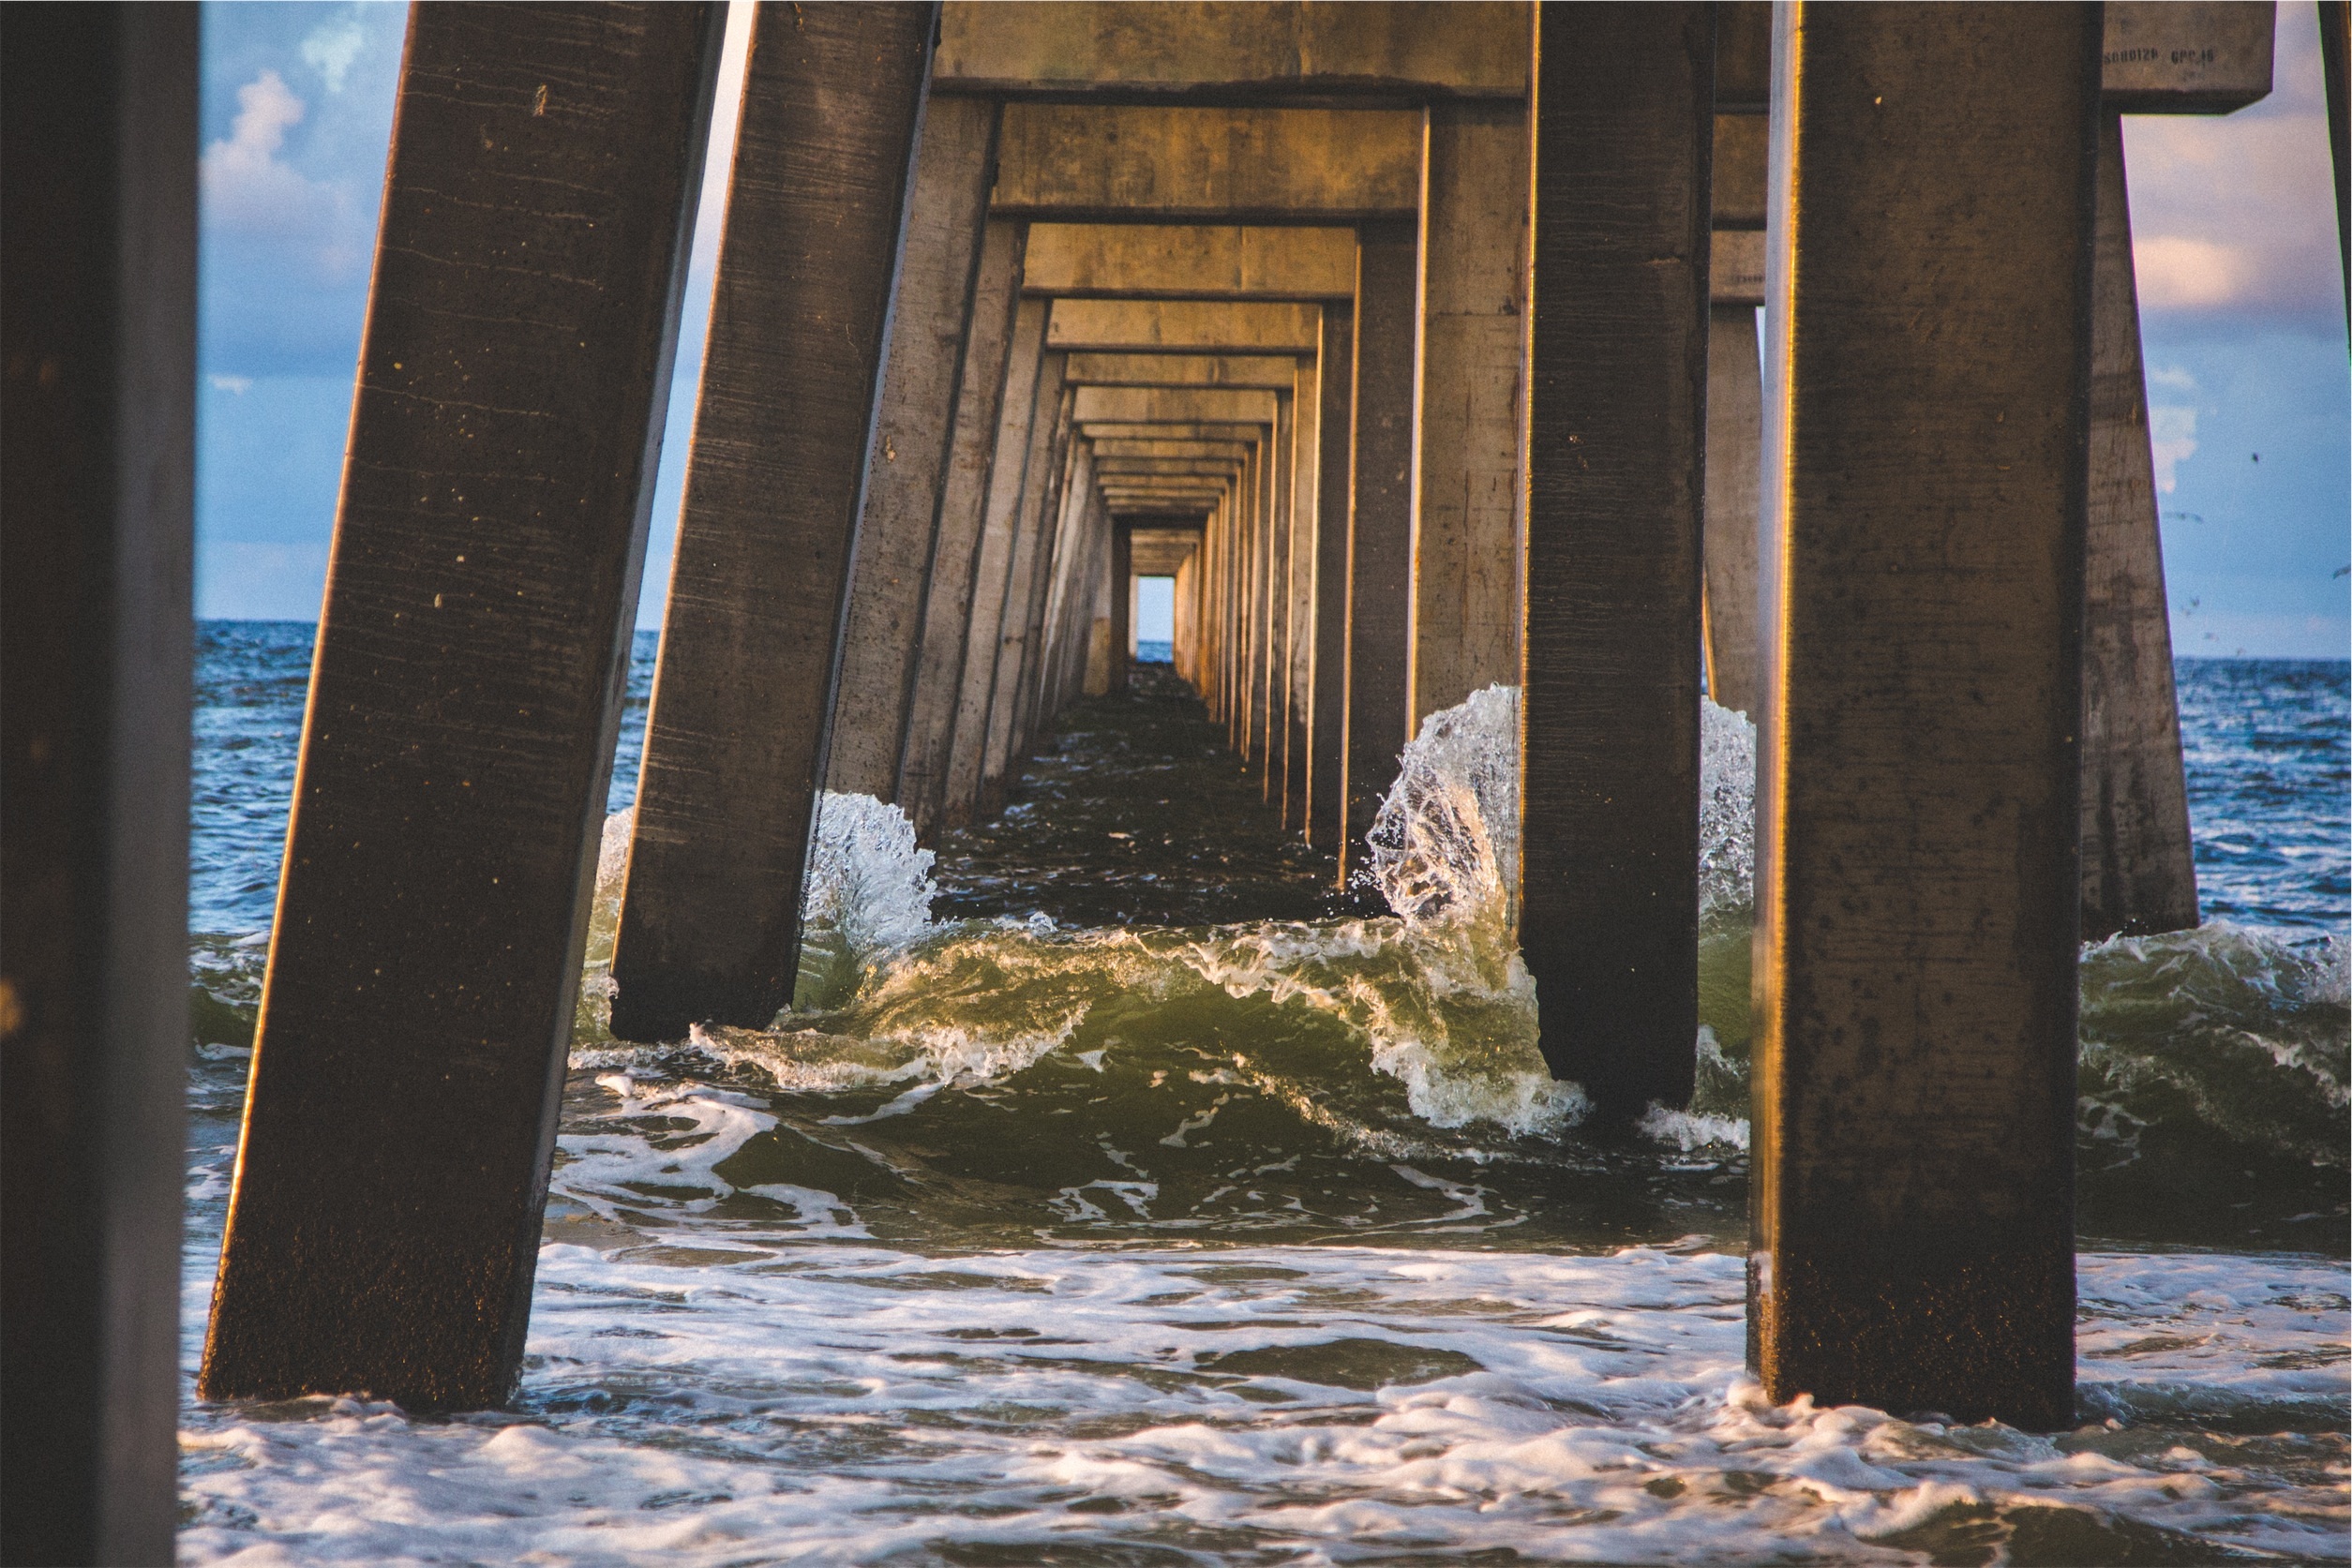
beach, sea, coast, water, rock, ocean, snow, winter, architecture, wood, bridge, shore, wave, pier, coastline, reflection, blue, jetty, under, massive